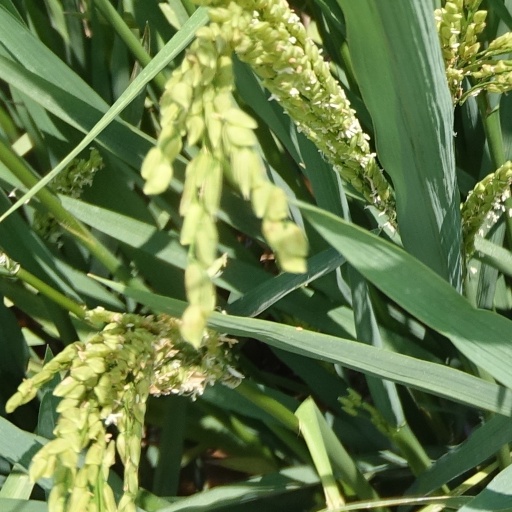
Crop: rice